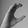
ASL letter: C